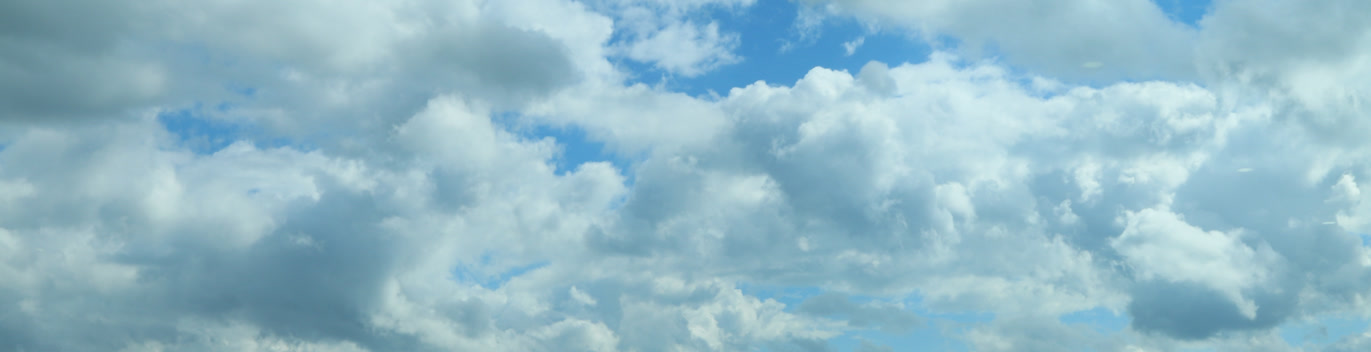
Cloud type: Stratocumulus